Crustacean

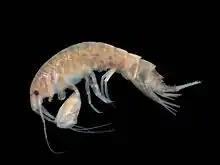
"Abludomelita obtusata", an amphipod

Most crustaceans are aquatic, living in either marine or freshwater environments, but a few groups have adapted to life on land, such as terrestrial crabs, terrestrial hermit crabs, and woodlice. Marine crustaceans are as ubiquitous in the oceans as insects are on land. Most crustaceans are also motile, moving about independently, although a few taxonomic units are parasitic and live attached to their hosts (including sea lice, fish lice, whale lice, tongue worms, and "Cymothoa exigua", all of which may be referred to as "crustacean lice"), and adult barnacles live a sessile life – they are attached headfirst to the substrate and cannot move independently. Some branchiurans are able to withstand rapid changes of salinity and will also switch hosts from marine to non-marine species. Krill are the bottom layer and most important part of the food chain in Antarctic animal communities. Some crustaceans are significant invasive species, such as the Chinese mitten crab, "Eriocheir sinensis", and the Asian shore crab, "Hemigrapsus sanguineus". Since the opening of the Suez Canal, close to 100 species of crustaceans from the Red Sea and the Indo-Pacific realm have established themselves in the eastern Mediterranean sub-basin, with often significant impact on local ecosystems.